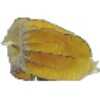
Label: Physalis with Husk 1